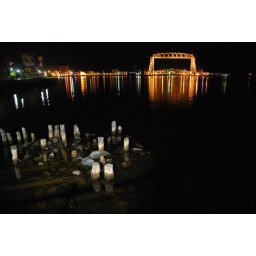
some cool wooden debris in the water infront of bayfront